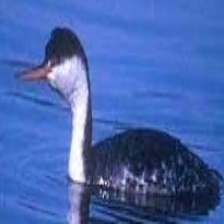
Species: CLARKS GREBE
Scientific name: AECHMOPHORUS CLARKII